Stanislav Genchev

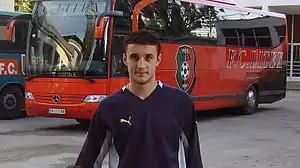
Genchev as a player in 2008

SC Vaslui signed Genchev as a free player, on 14 June 2008. Genchev signed a three-year contract. He scored in his first game for SC Vaslui, in a 2–1 defeat against Neftchi Baku, scoring with a 25 metres shot. He played as a defensive midfielder, central midfielder, right midfielder, central defender and as a right defender, having some great performances. On 4 August, against Omonia Nicosia, he played for 10 minutes, as a goalkeeper, after Kuciak was sent off.